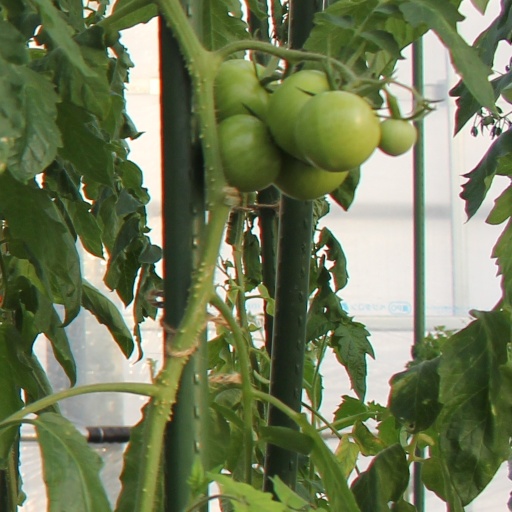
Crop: tomato